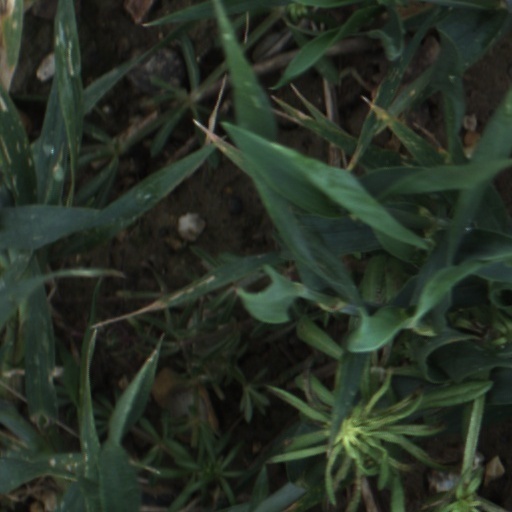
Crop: wheat